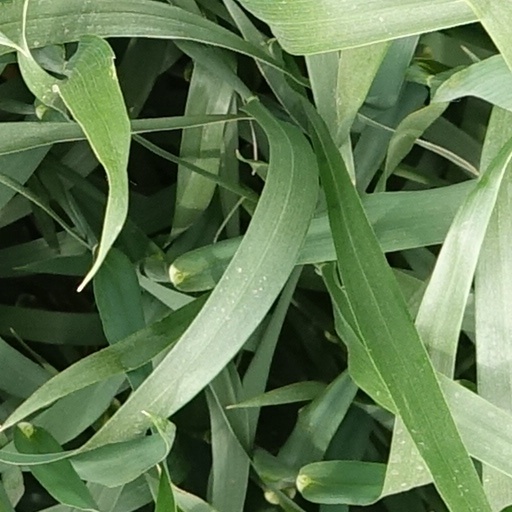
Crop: wheat